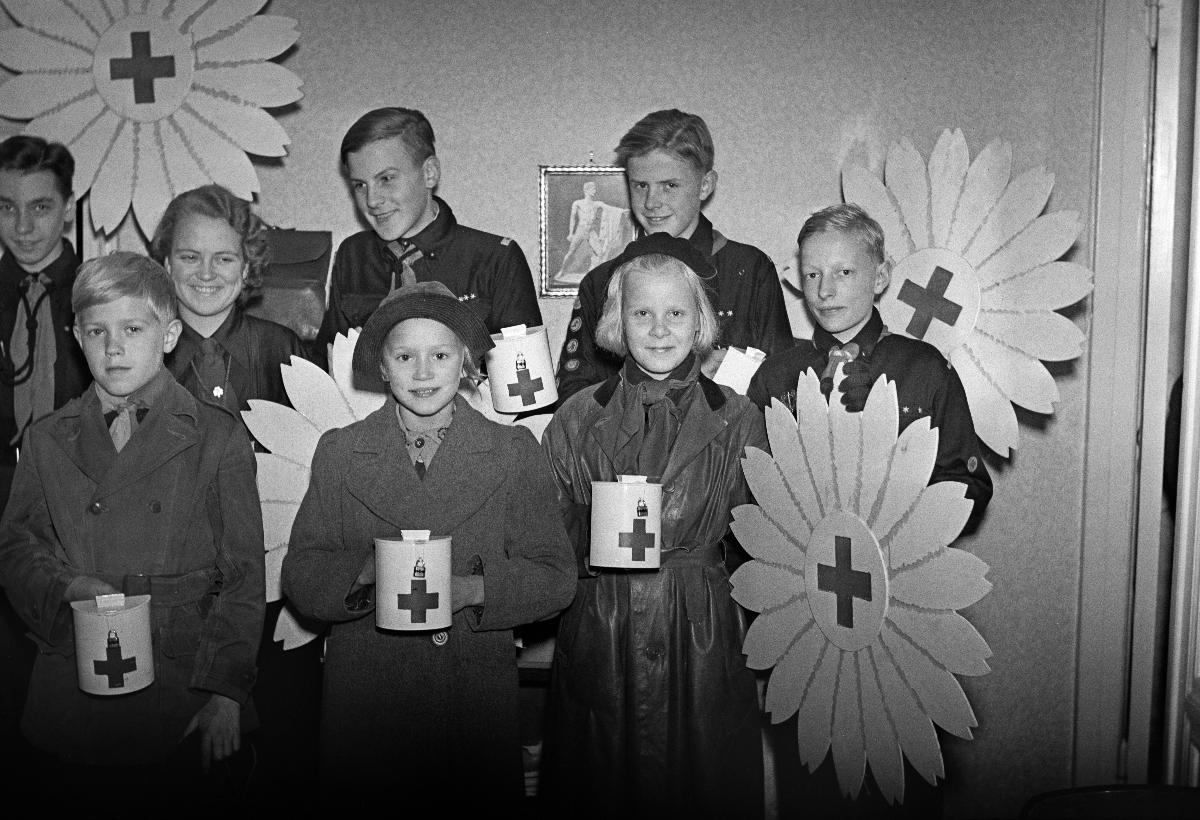
Punainen Risti -kukkienmyyjiä
Röda Kors-blommans försäljare; The Red Cross Flower sellers
sisällön kuvaus: Nuoria Punainen Risti -kukkienmyyjiä Helsingissä lokakuussa 1940. content description: Young Red Cross Flower sellers in Helsinki October 1940. innehållsbeskrivning: Unga Röda Kors-blommans försäljare i Helsingfors oktober 1940.
Kuvaaja: Sundström, Hugo, kuvaaja
Vuosi: 1940
Paikka: Suomi, Uusimaa, Helsinki
Aiheet: HBL; keräys; lapset (ikäryhmät); pinssit; myyjät; collection (general); children (age groups); salespeople; Red Cross; sellers; children; pins; fundraising; insamling; barn (åldersgrupper); försäljare; insamlingar; Röda korset; barn; märken